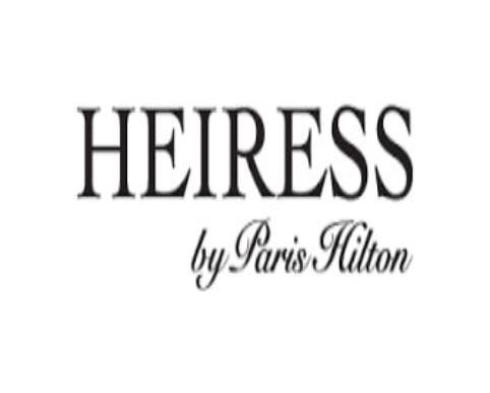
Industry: Necessities